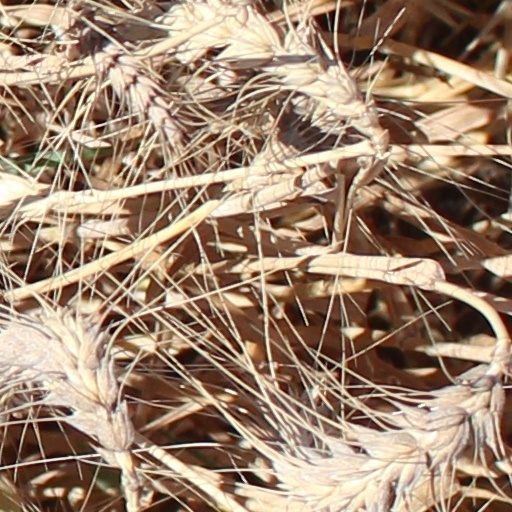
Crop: wheat